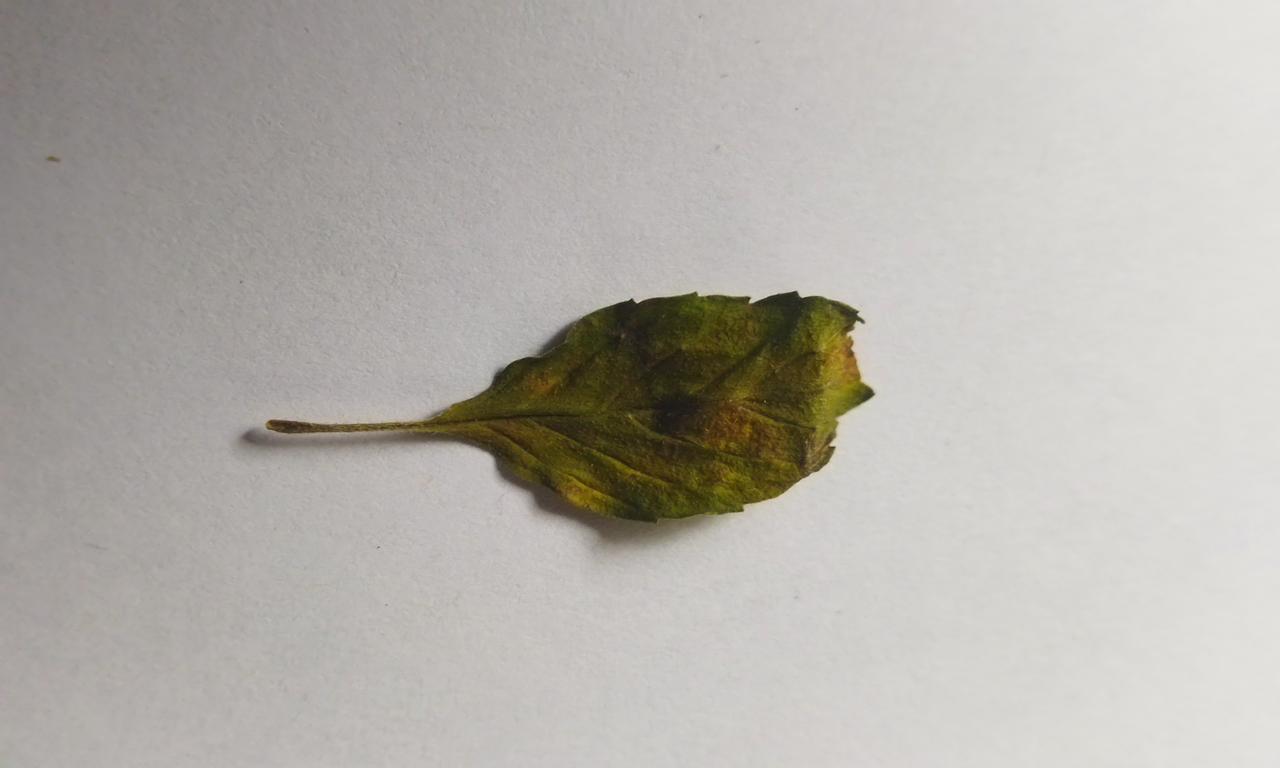
Label: Spoiled